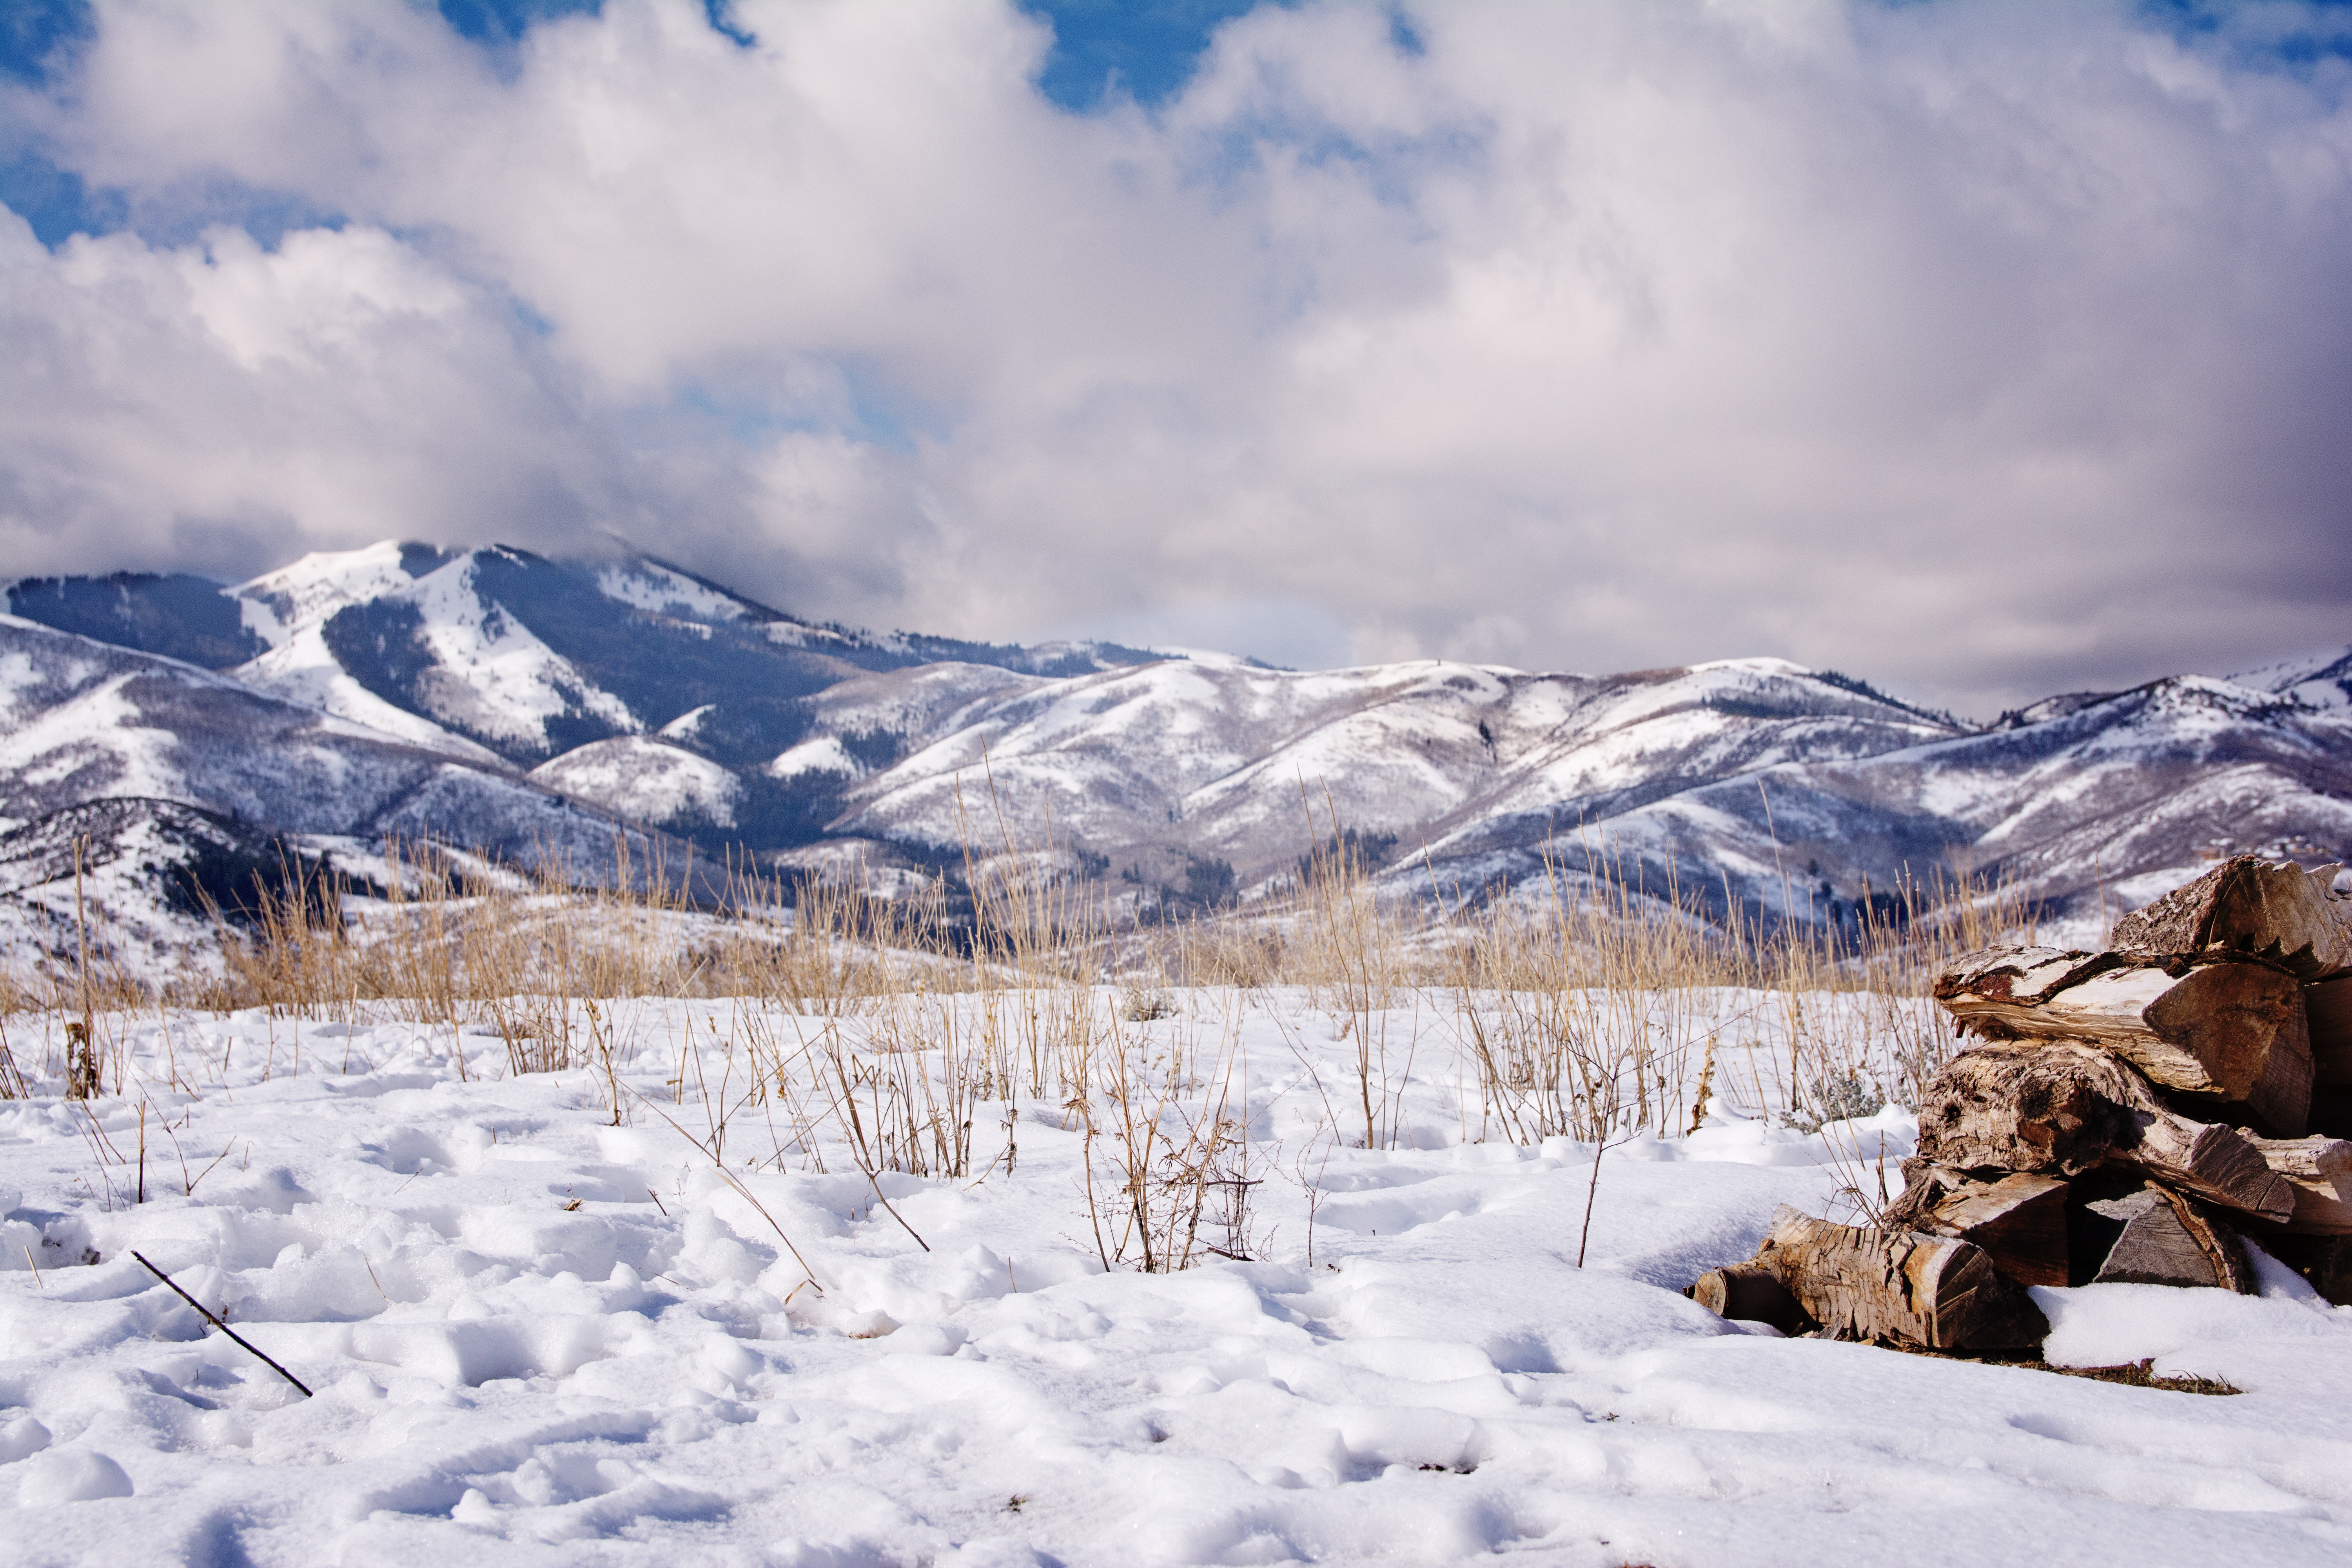
landscape, nature, outdoor, mountain, snow, winter, mountain range, scenic, scenery, weather, alpine, season, ridge, mountains, alps, utah, plateau, piste, freezing, landform, geographical feature, mountainous landforms, geological phenomenon